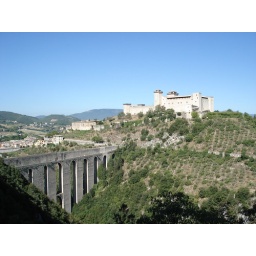
Percorsi mountain bike Spoleto-Panorama Ponte delle Torri-Rocca Albornoziana - Bike in Umbria